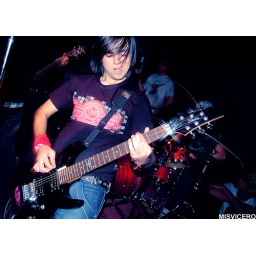
noix - under rock bar